I colpevoli

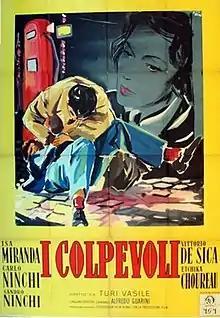

I colpevoli ("The Guilty") is a 1957 Italian-French drama film directed by Turi Vasile. It is based on the comedy play "Sulle strade di notte" by Renato Lelli.